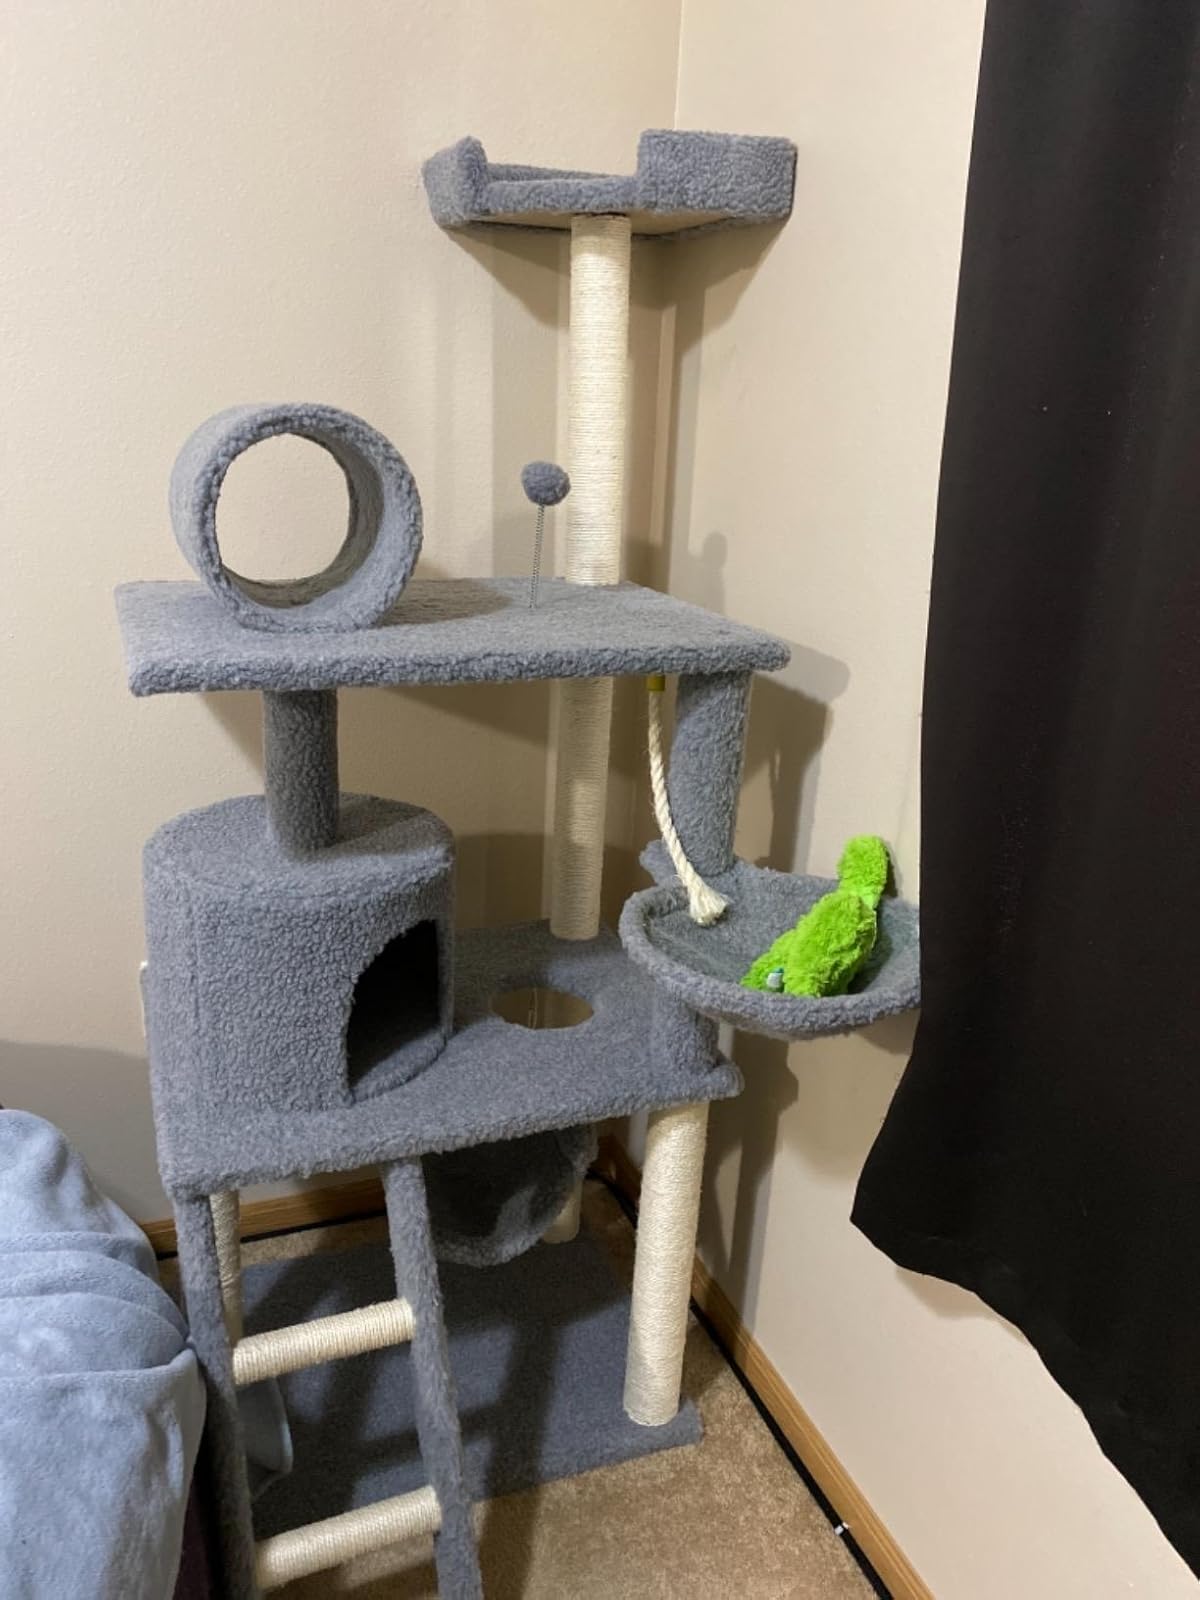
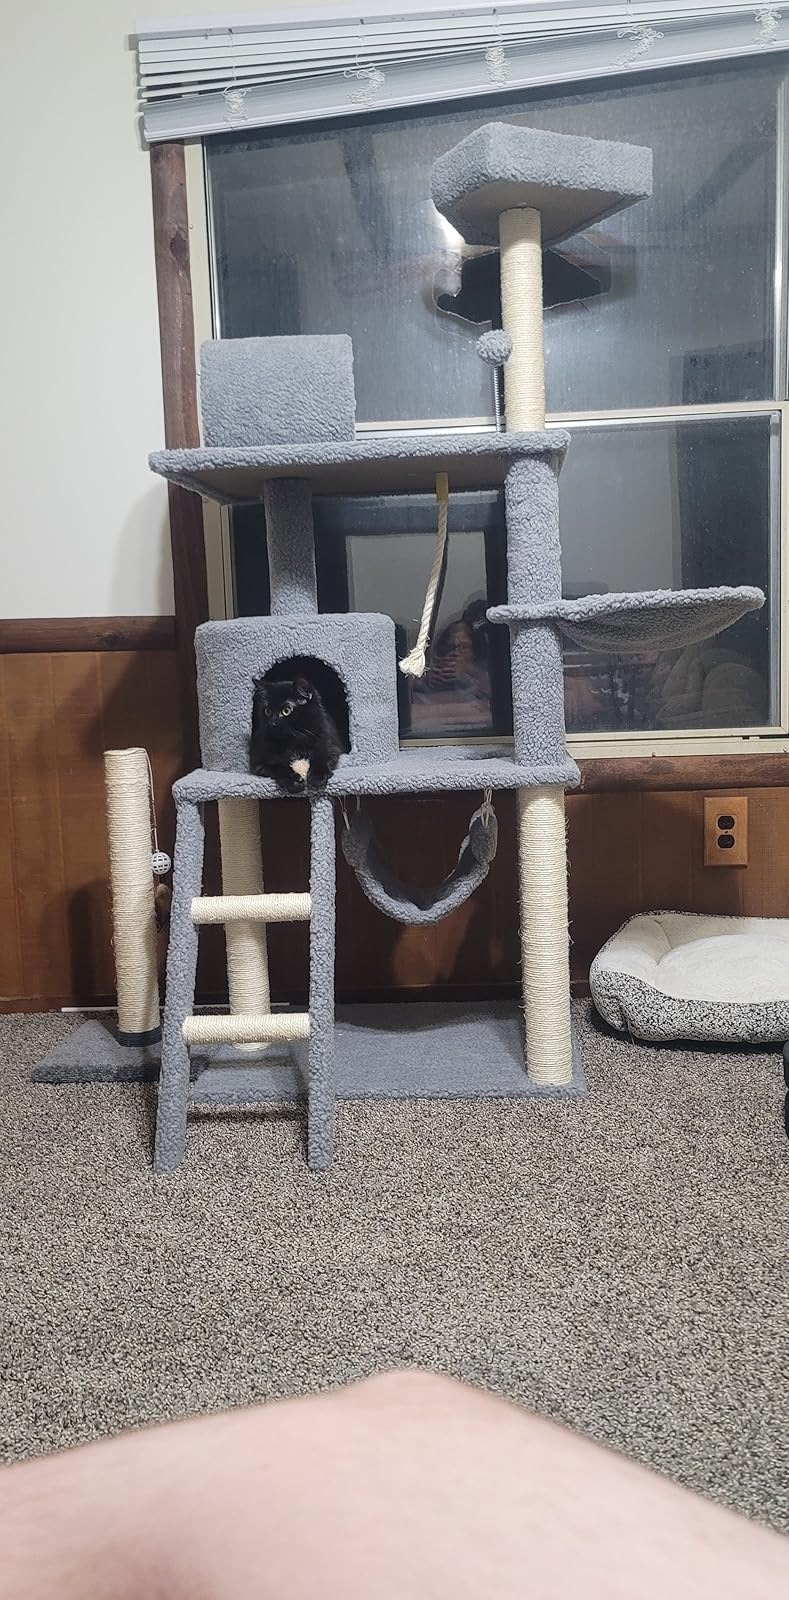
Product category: items_cat tree
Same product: yes